Jane Zhang

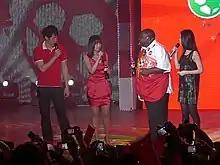

On November 2, 2009, Universal Music announced the signing of Zhang, at a press conference in Hong Kong. She stated she had no plans to further her career abroad and has focused on the Chinese market.